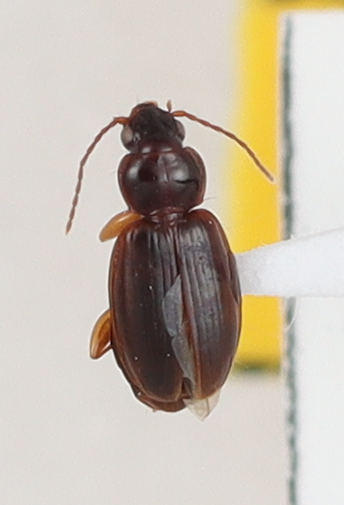
Scientific name: Trechus obtusus
Plot: 2
Trap: E
Collected: 20210504